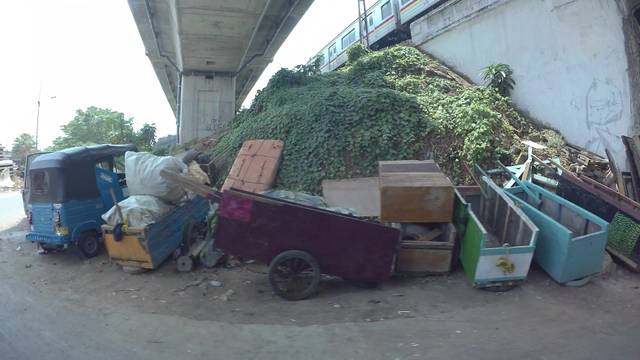
Region: Indonesia
Coordinates: -6.213, 106.858